Answer in natural language. Estimate the real world distances between objects in the image. Which object is closer to Pot (marked A), two geometric cubes (marked B) or Cup (marked C)? Choose between the following options: two geometric cubes (marked B) or Cup (marked C)
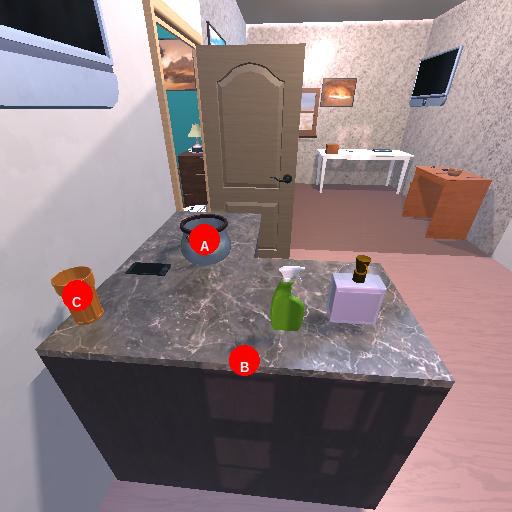
<answer>Cup (marked C)</answer>